Akuammicine

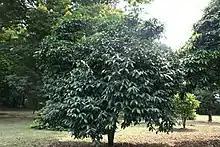
"Picralima nitida", a source of akuammicine

Akuammicine is found in plants of the Apocynaceae family and was first isolated from "Picralima nitida". It has also been reported in "Catharanthus roseus".